Christophe Coppée

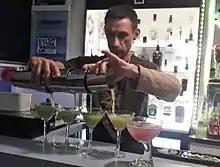
Christophe Coppée - Mixology Bartending

Sir Delynwell and five other jury assisted at the official tasting in front of BBC television along with more than two thousand people.